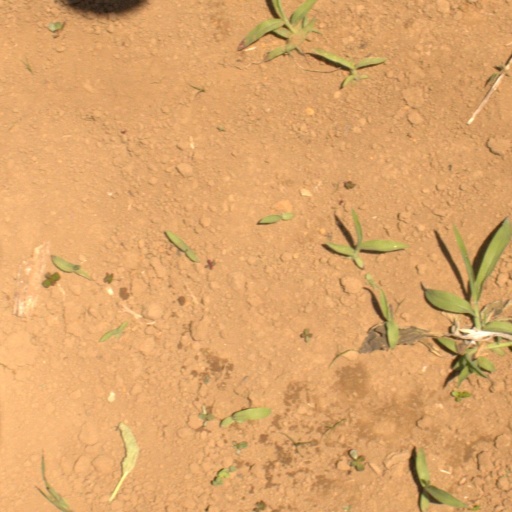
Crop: Jerusalem artichoke